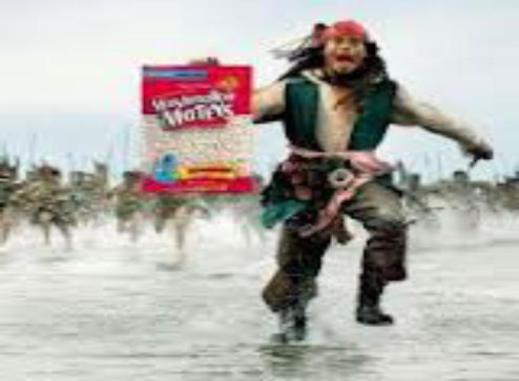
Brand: marshmallow mateys
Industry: Food